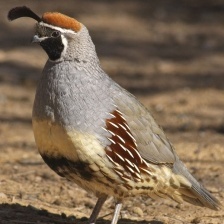
Species: GAMBELS QUAIL
Scientific name: CALLIPEPLA GAMBELII
ImageNet parent category: quail